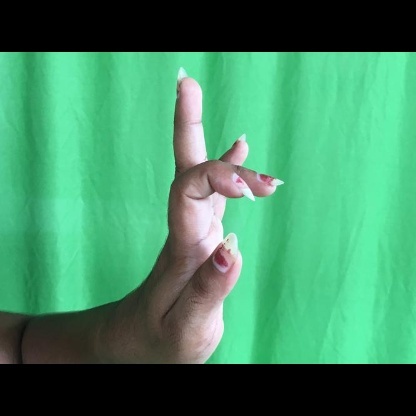
Mudra: Shukatundam